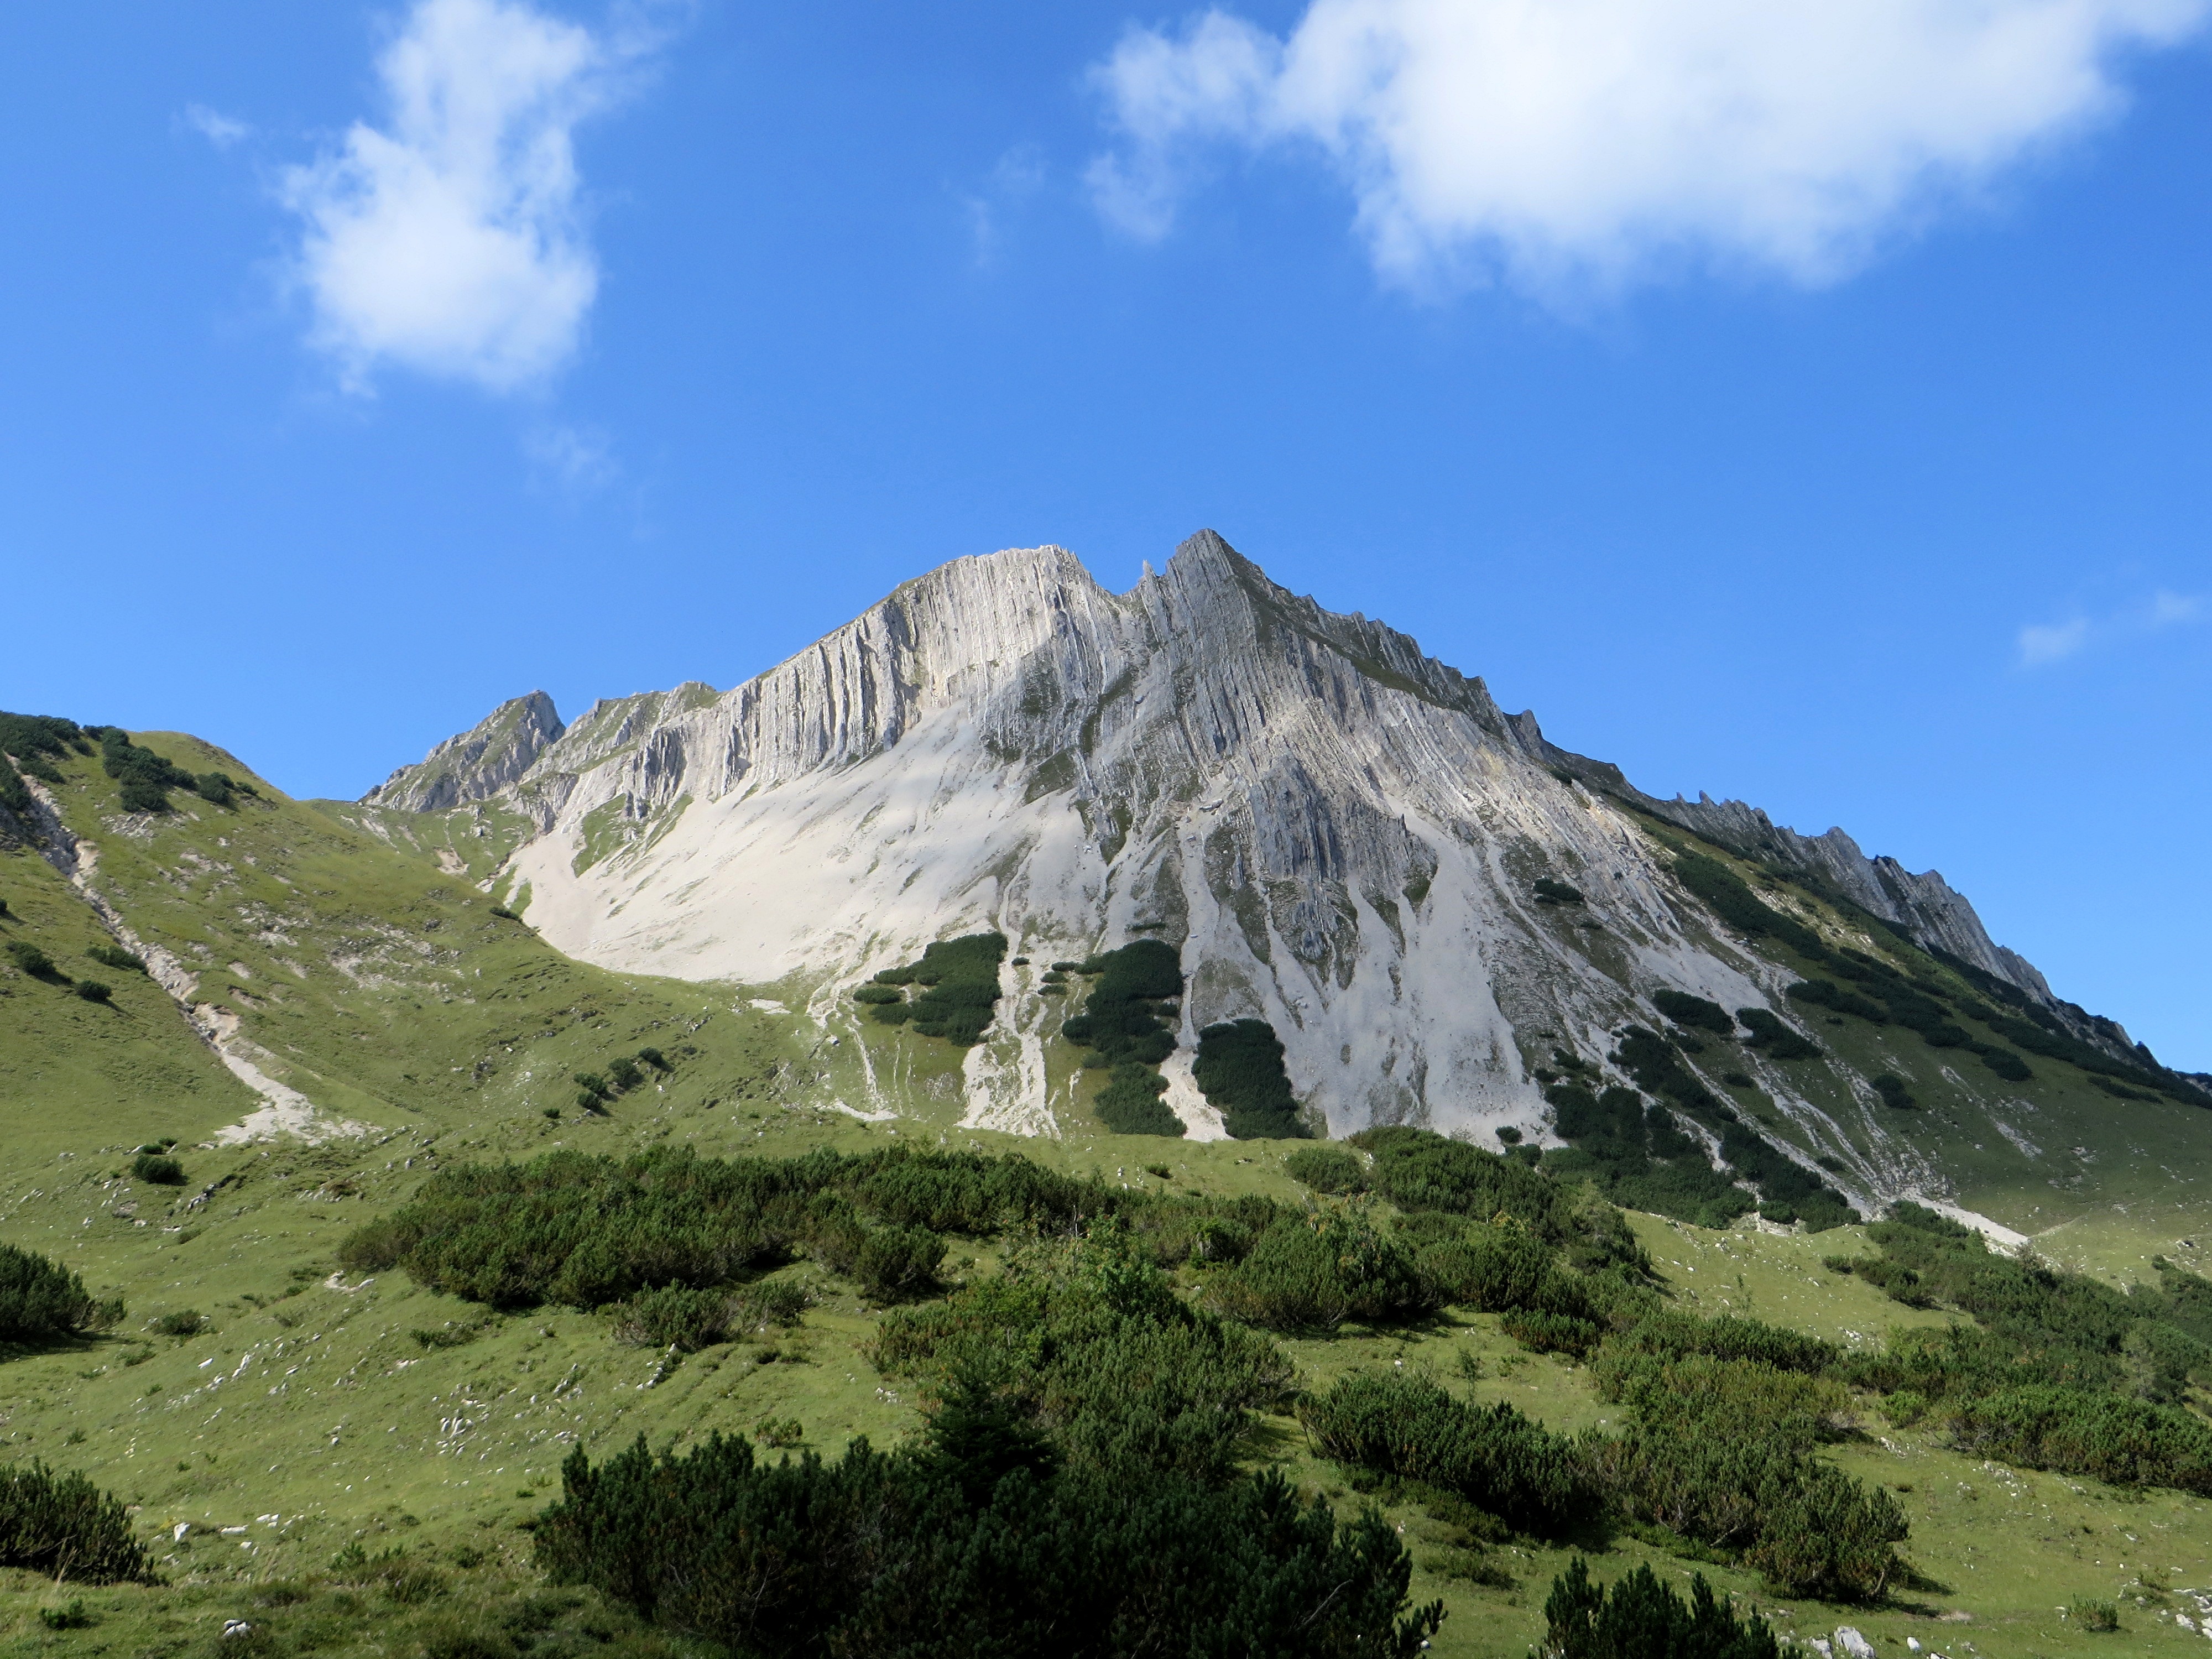
landscape, nature, wilderness, walking, mountain, meadow, hill, adventure, valley, mountain range, park, alpine, highland, national park, ridge, summit, geology, mountains, alps, badlands, plateau, fell, cirque, ecosystem, landform, stratovolcano, mountain pass, geographical feature, mountainous landforms